Virginia Trunk & Bag Company

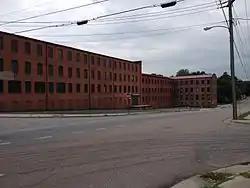

Virginia Trunk & Bag Company is a historic factory complex located at Petersburg, Virginia. It was constructed in several phases between 1903 and about 1931. The two contributing buildings are the trunk factory building (1903) and storage and shipping building (1903). The two buildings are connected by two enclosed pedestrian bridges. The trunk factory is a four-story brick building with a number of additions. The storage and shipping building is a three- and four-story brick building. The railroad spur is a contributing site.